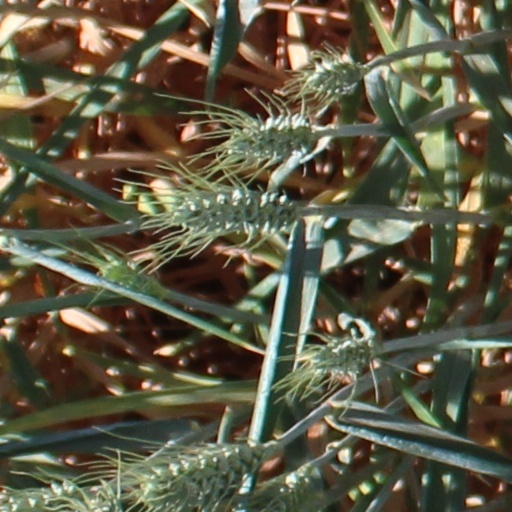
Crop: wheat